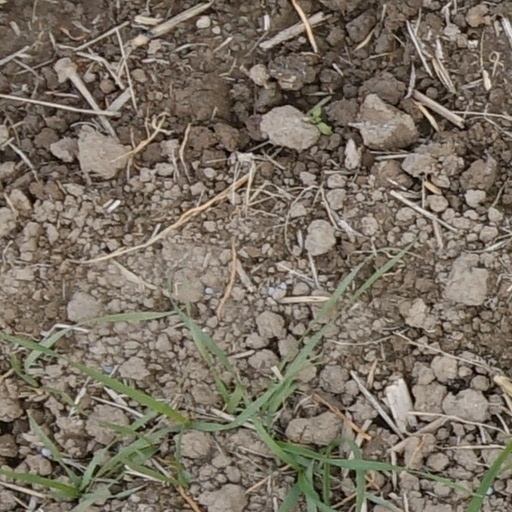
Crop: wheat